Kaikioʻewa

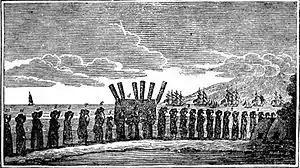
Kaikioʻewa and his wife Keaweamahi, number 11, at the rear of the funeral procession of Queen Keōpūolani, 1823.

Kaikioʻewa ( - April 10, 1839) was a cousin of Kamehameha I and the first governor of Kauai. He was born in Waimea in 1765. He moved to Hilo as a young man where he initially opposed his cousin until after the Battle of Hilo when he and other aliʻi joined Kamehameha. Kamehameha I saved Kaikioʻewa's life when he was about to be killed by another chief for stealing his wife. As Governor he was known as an easy target for merchants as he was known for spending a great deal on merchandise. He was married to Keaweamahi (w). Kaikioʻewa served as the first governor of Kauai from 1825 until his death, when his wife Keaweamahi would serve temporarily.